Wigtownshire

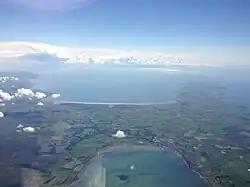
Looking across the eastern part of Loch Ryan and over to Luce Bay. In the distance can also be seen the Isle of Man

Wigtownshire borders the Irish Sea to the west, the Solway Firth to the south, Ayrshire to the north, and the Stewartry of Kirkcudbright (or Kidcudbrightshire) to the east. Across the sea to the west lies Northern Ireland and to the south the Isle of Man, both of which can be readily seen on a clear day. Together the Stewartry and Wigtownshire are referred to as Galloway. The county is largely flat, with some low hills in the north, with Craigairie Fell being the county's tallest peak at a modest . The western 'hammer-head' peninsula of Wigtownshire is known as Rhinns of Galloway, and is split from the 'mainland' by Loch Ryan in the north and Luce Bay in the south; its northern tip is Milleur Point and its southern the Mull of Galloway, which is also the southernmost point in Scotland. Across Luce Bay lies the Machars peninsula, a roughly triangular-shaped land of low hills, separated from Kidcudbrightshire by Wigtown Bay, and culminating in Burrow Head. Machars contains a number of small lochs in its north, notably Dernaglar Loch, Whitefield Loch, Castle Loch and Mochrum Loch. The Scares, a group of very small rock-islands, lie in Luce Bay.